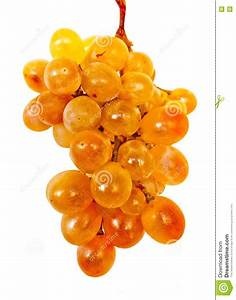
Label: grape